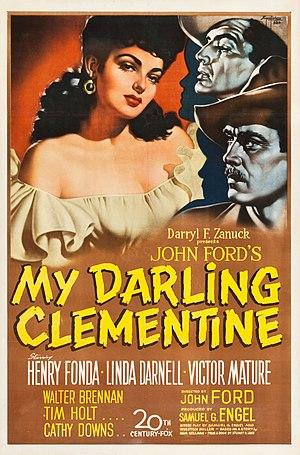
La Poursuite infernale est un western américain réalisé par John Ford, sorti en 1946.